L'Illusion Comique

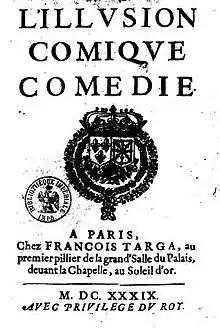
title page from the 1639 edition

L'Illusion comique is a comedic play written by Pierre Corneille in 1636. In its use of meta-theatricality (plays-within-the-play), it is far ahead of its time. It was first performed at the Hôtel de Bourgogne in 1636 and published in 1639.